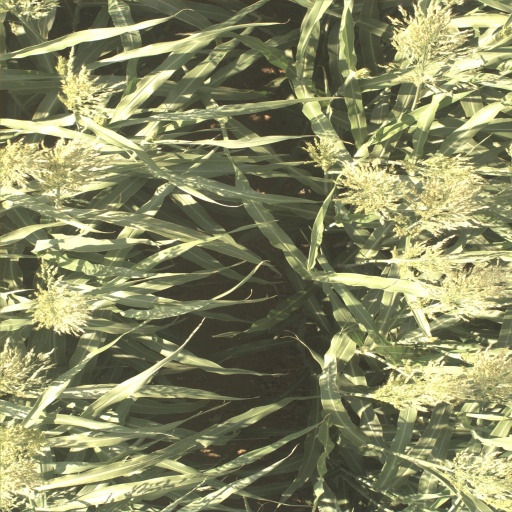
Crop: sorghum